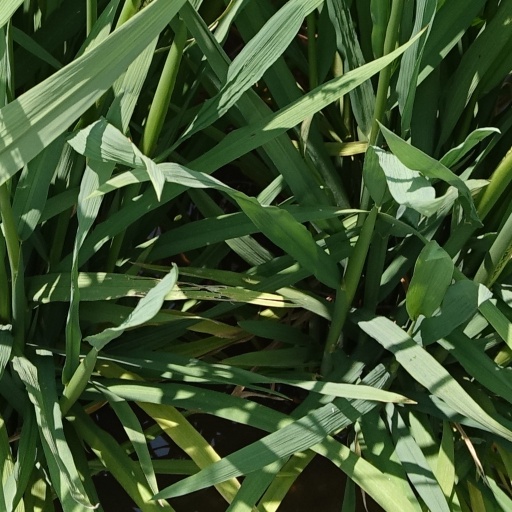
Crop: rice